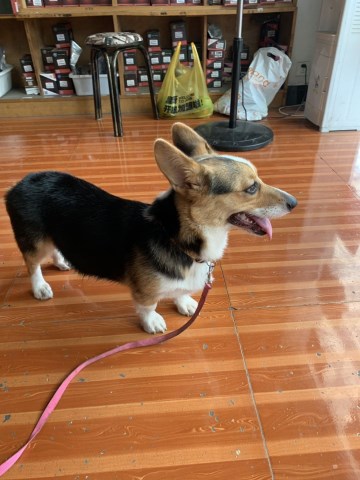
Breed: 2909-n000116-Cardigan